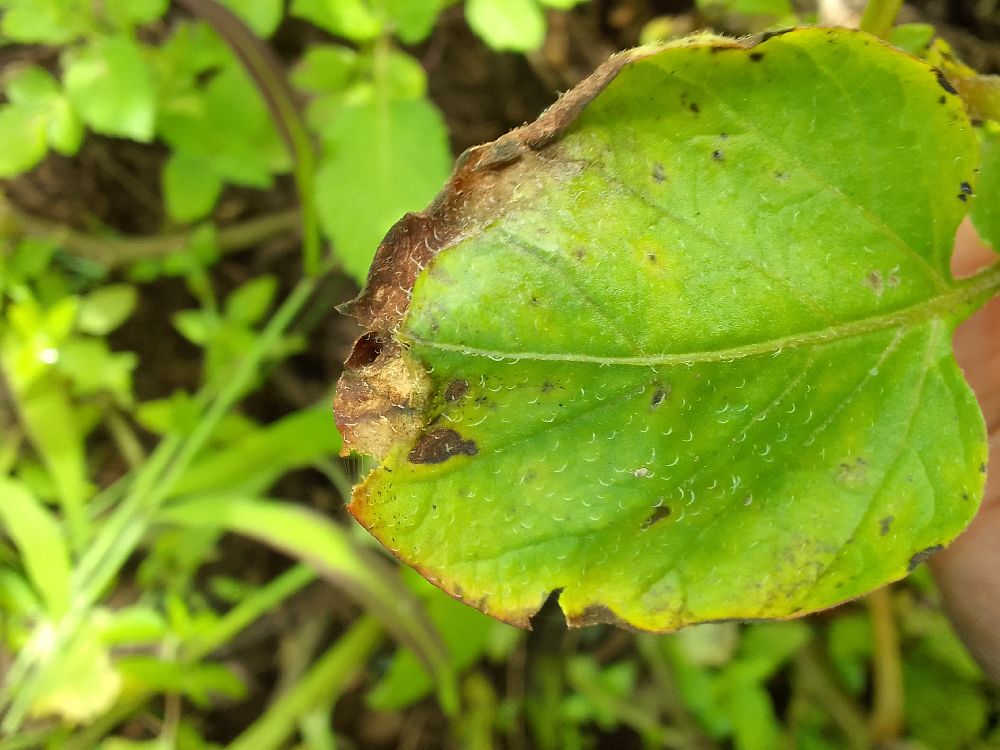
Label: Early blight